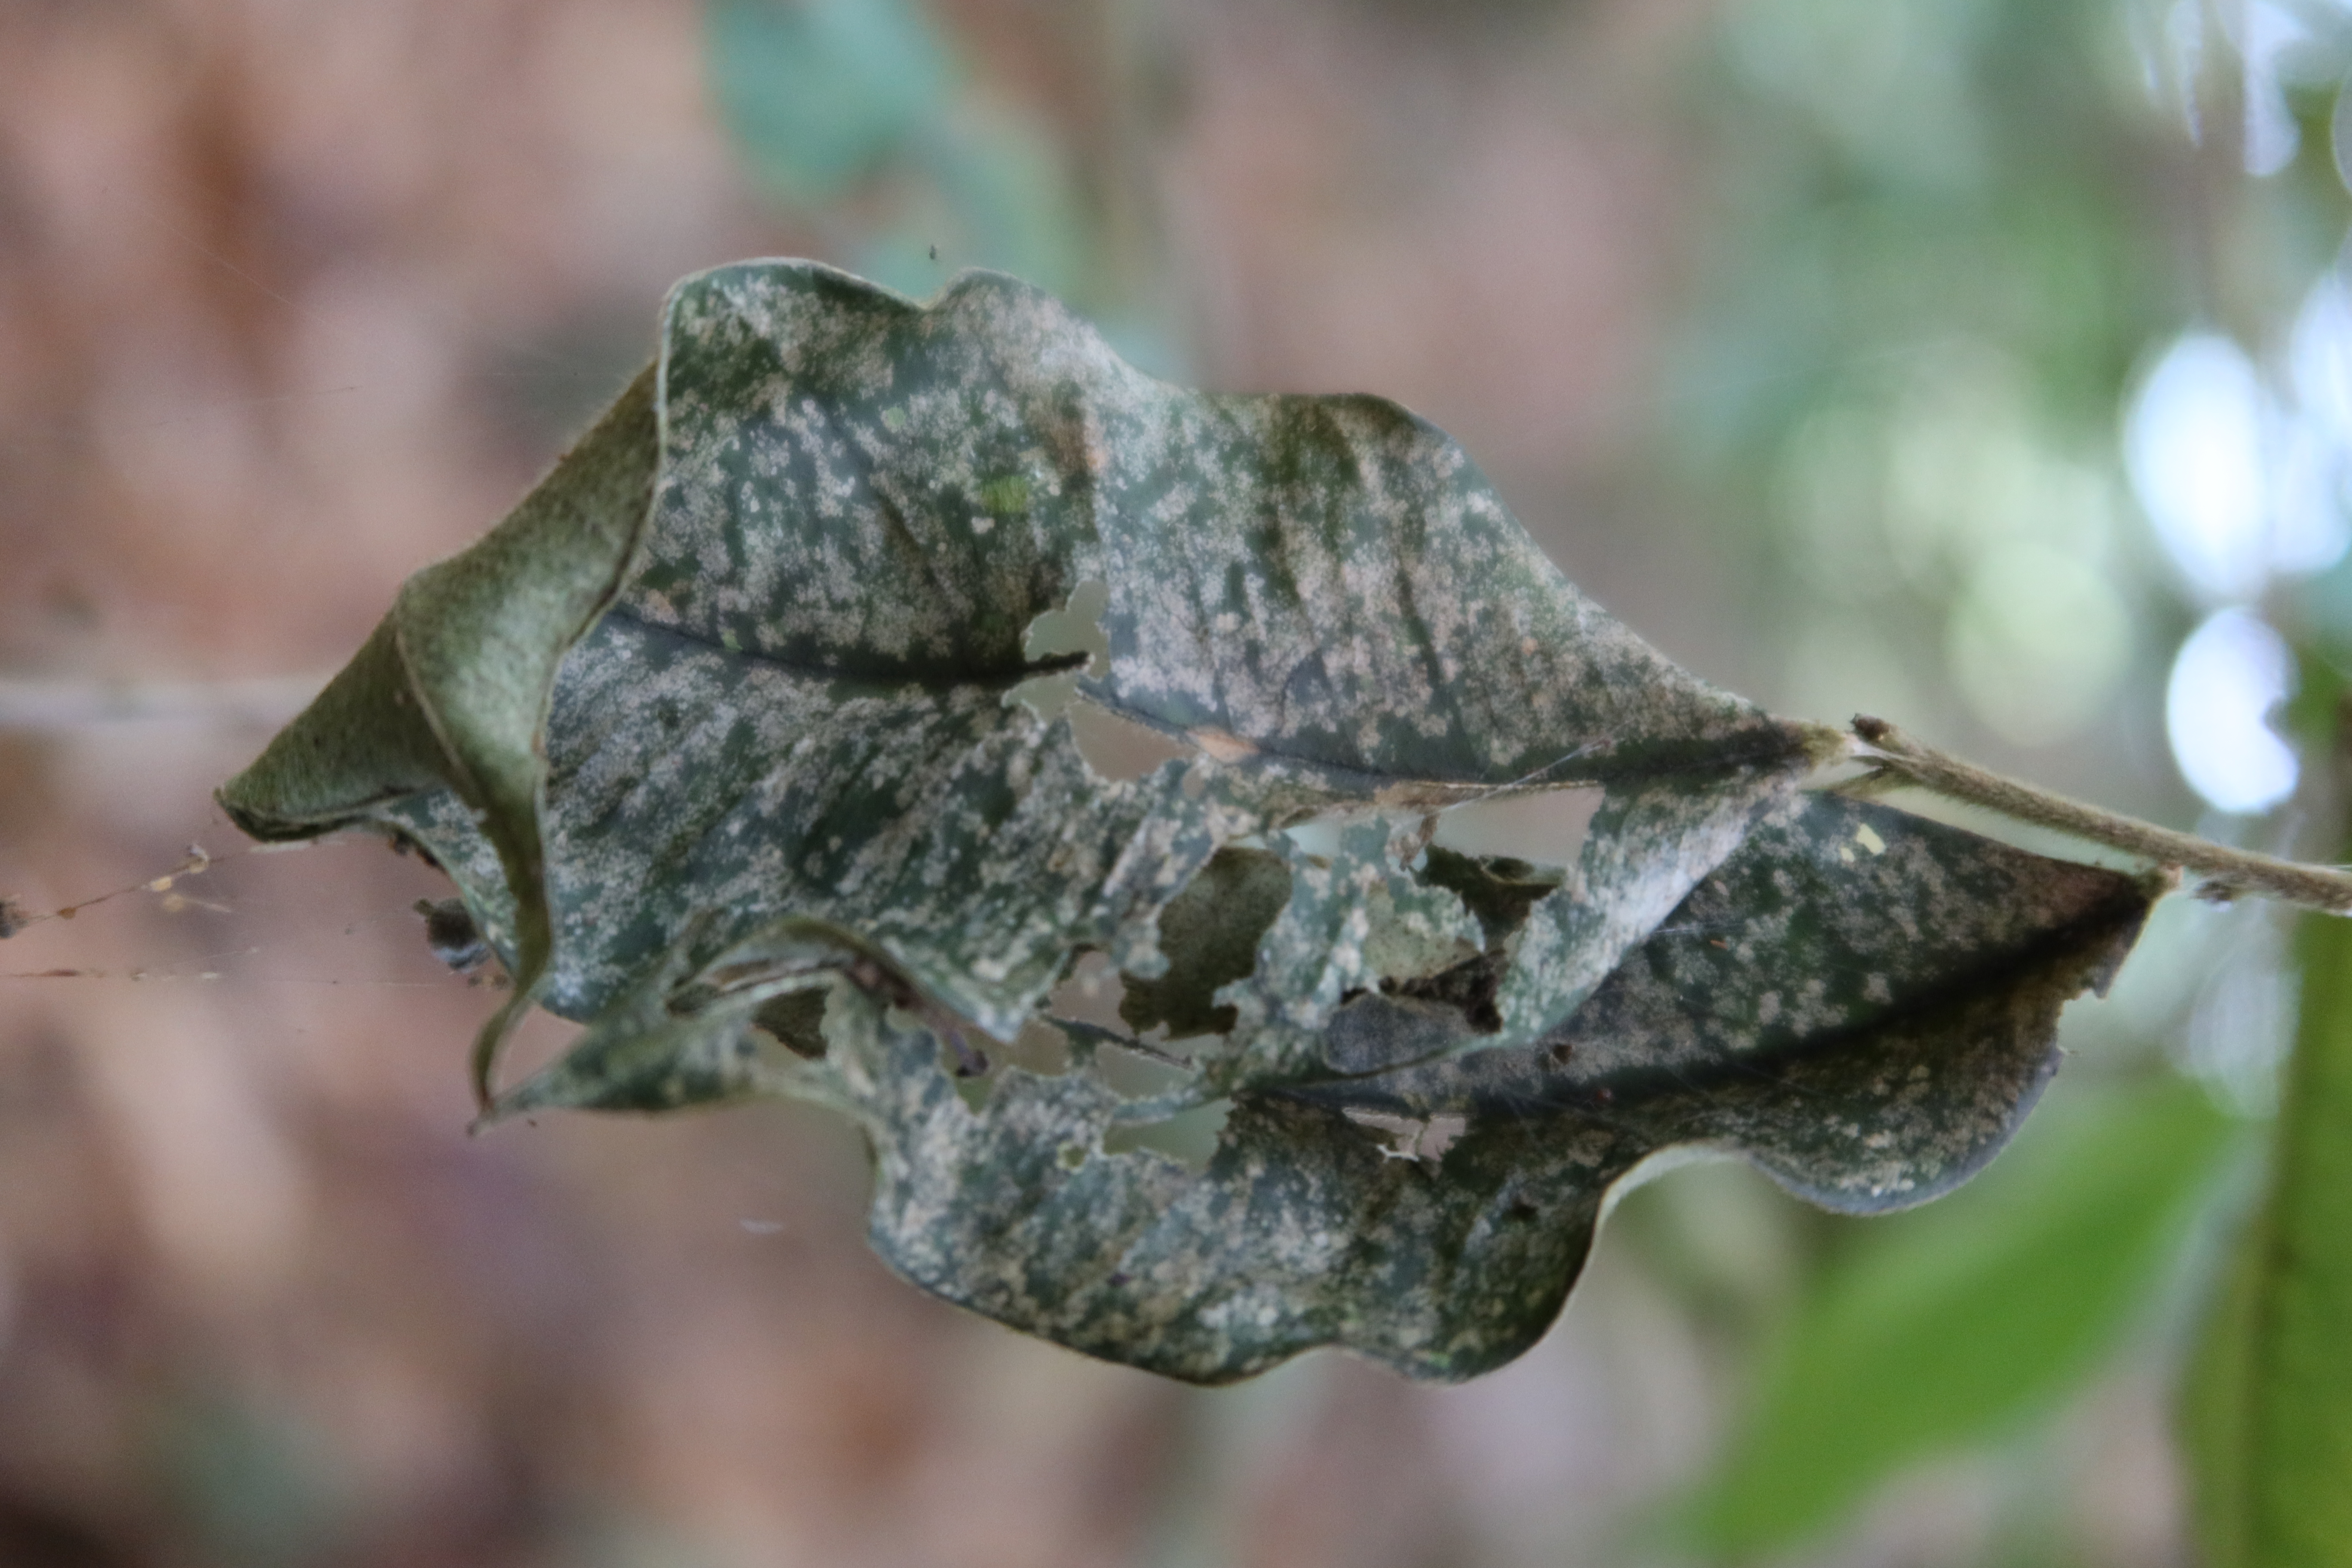
Label: Translucent lesion